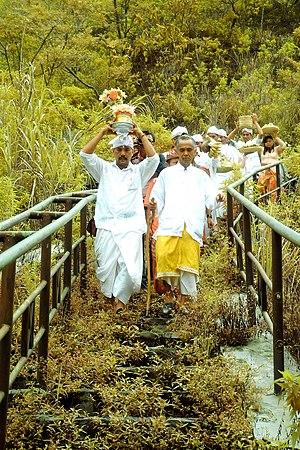
Le volcan Kelud est un stratovolcan actif situé dans l'est de l'île de Java, en Indonésie. Haut de 1 731 mètres, il est proche de plusieurs villes importantes, Blitar, Kediri et Malang, ce qui en fait l'un des plus dangereux au monde.